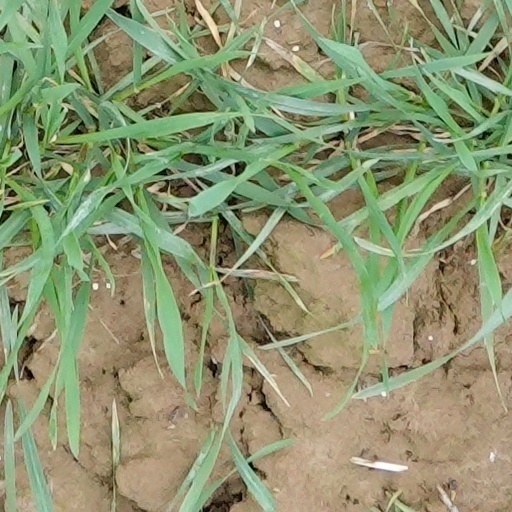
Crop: wheat